Galvanometer

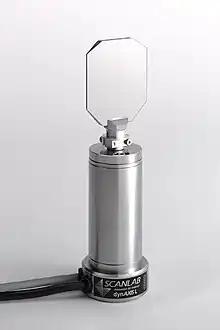
Closed-loop galvanometer-driven laser scanning mirror

Probably the largest use of galvanometers was of the D'Arsonval/Weston type used in analog meters in electronic equipment. Since the 1980s, galvanometer-type analog meter movements have been displaced by analog-to-digital converters (ADCs) for many uses. A digital panel meter (DPM) contains an ADC and numeric display. The advantages of a digital instrument are higher precision and accuracy, but factors such as power consumption or cost may still favor the application of analog meter movements.